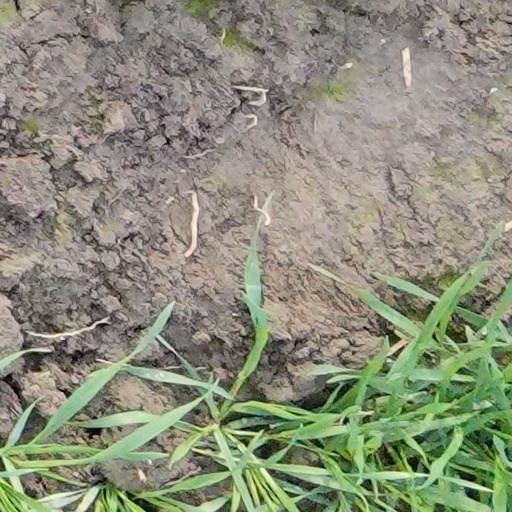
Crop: wheat